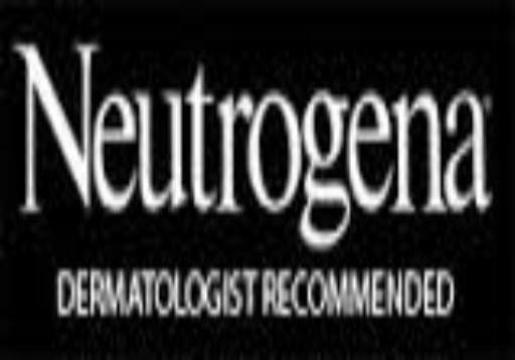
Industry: Necessities